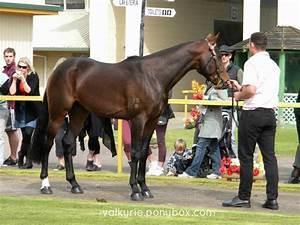
horse